Ferny Crofts Scout Activity Centre

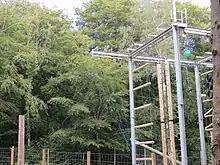
The 2019 High Ropes course

The site occupied by Ferny Crofts previously belonged to the monks of Beaulieu Abbey and the Lords of Beaulieu until 1899 when the site was sold off as a private residence. After attempts to turn the site into a caravan park, plans were drawn up by Hampshire Scouts for a county training centre from 1971 with Hampshire County Scout Council purchasing the site in 1975.